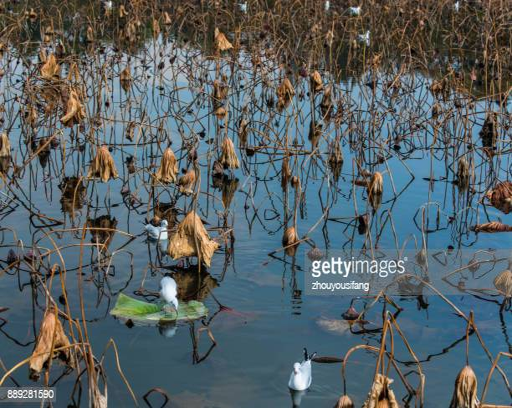
the winter of the pond